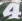
Number: 4